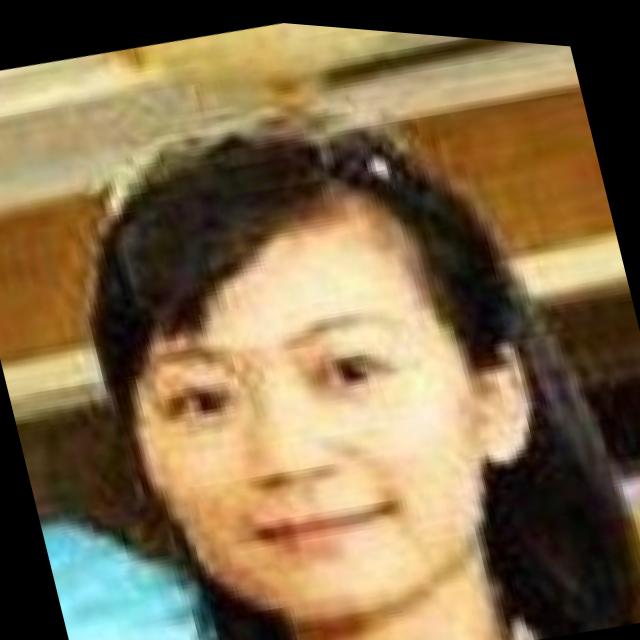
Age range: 21-44